1934 Muroto typhoon

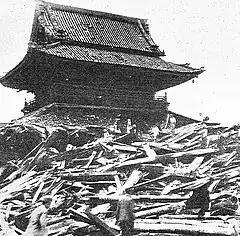
The damaged Shitennō-ji temple in Osaka after the storm

Contemporaneously called the "second-greatest catastrophe of modern Japan", and the "worst typhoon in a generation", the storm wrought tremendous damage in Shikoku and southern Honshu, with areas in and around Osaka suffering the brunt of its impact. The effects, at the time, were second only to the 1923 Great Kantō earthquake. Throughout Japan, 3,066 people were killed, of which at least 1,665 deaths were in Osaka Prefecture, and 13,184 others were injured. This ranked it as the deadliest typhoon in Japanese history, until Typhoon Vera in 1959 which killed approximately 5,000 people. A total of 34,262 buildings were destroyed, another 40,274 were severely damaged, and 401,157 were flooded or affected. Total damage far exceeded $300 million (1934 USD). Approximately 200,000 people were rendered homeless in Osaka, and at least 250,000 required assistance.